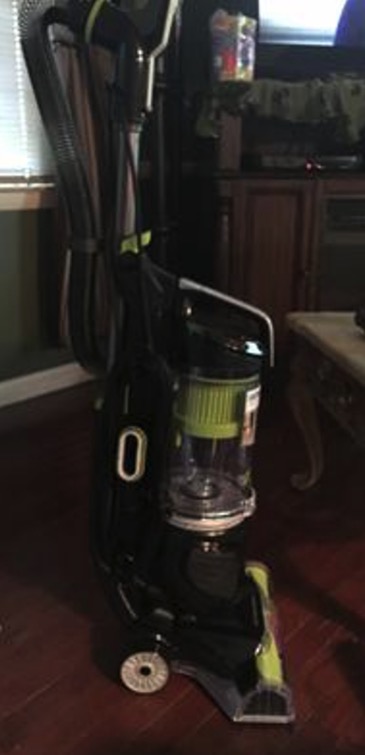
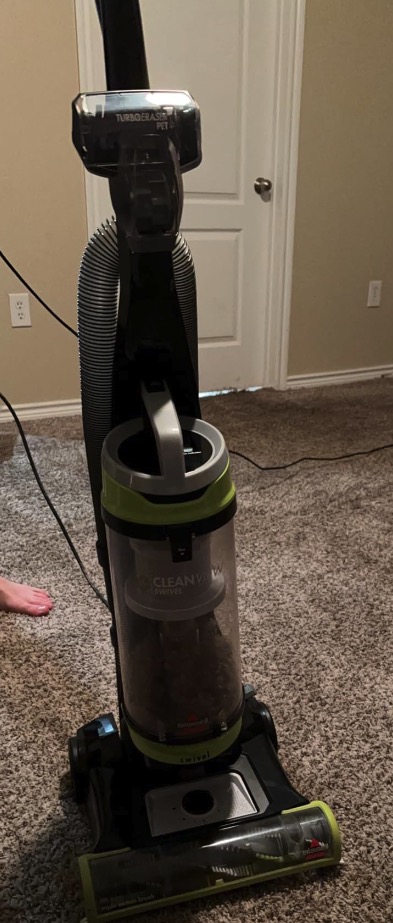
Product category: items_vacuum
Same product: no